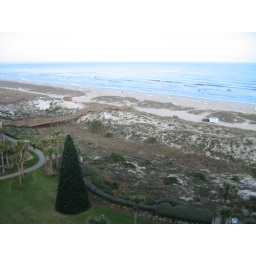
Christmas tree by the beach